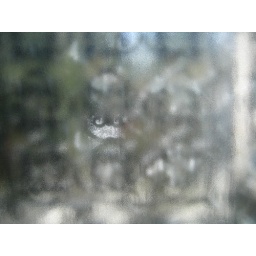
Through the bathroom window at the Isabella Stewart Gardner Museum in Boston--the only place you're allowed to take pictures!